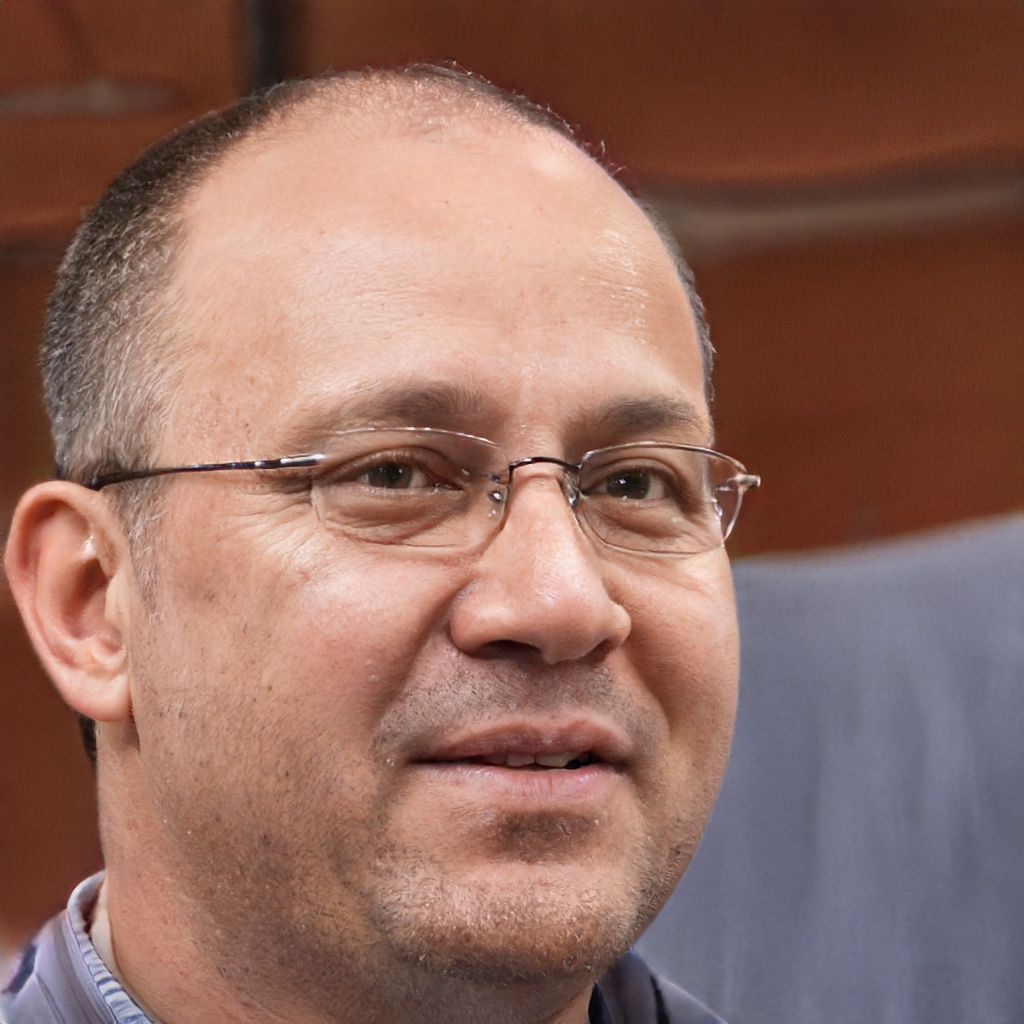
Gender: Male